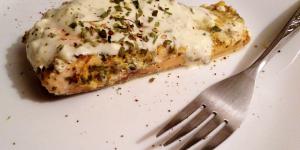
salmon al horno con crema de limon